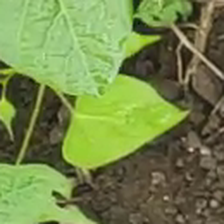
Weed species: Obscure_morning _glory(Ipomoea obscura)